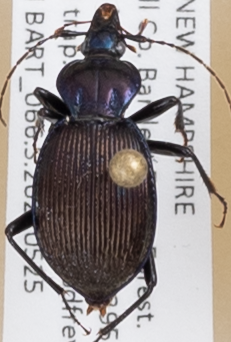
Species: Sphaeroderus canadensis canadensis
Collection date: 2022-05-25
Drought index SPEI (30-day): -0.8
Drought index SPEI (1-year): -0.54
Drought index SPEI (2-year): -1.45